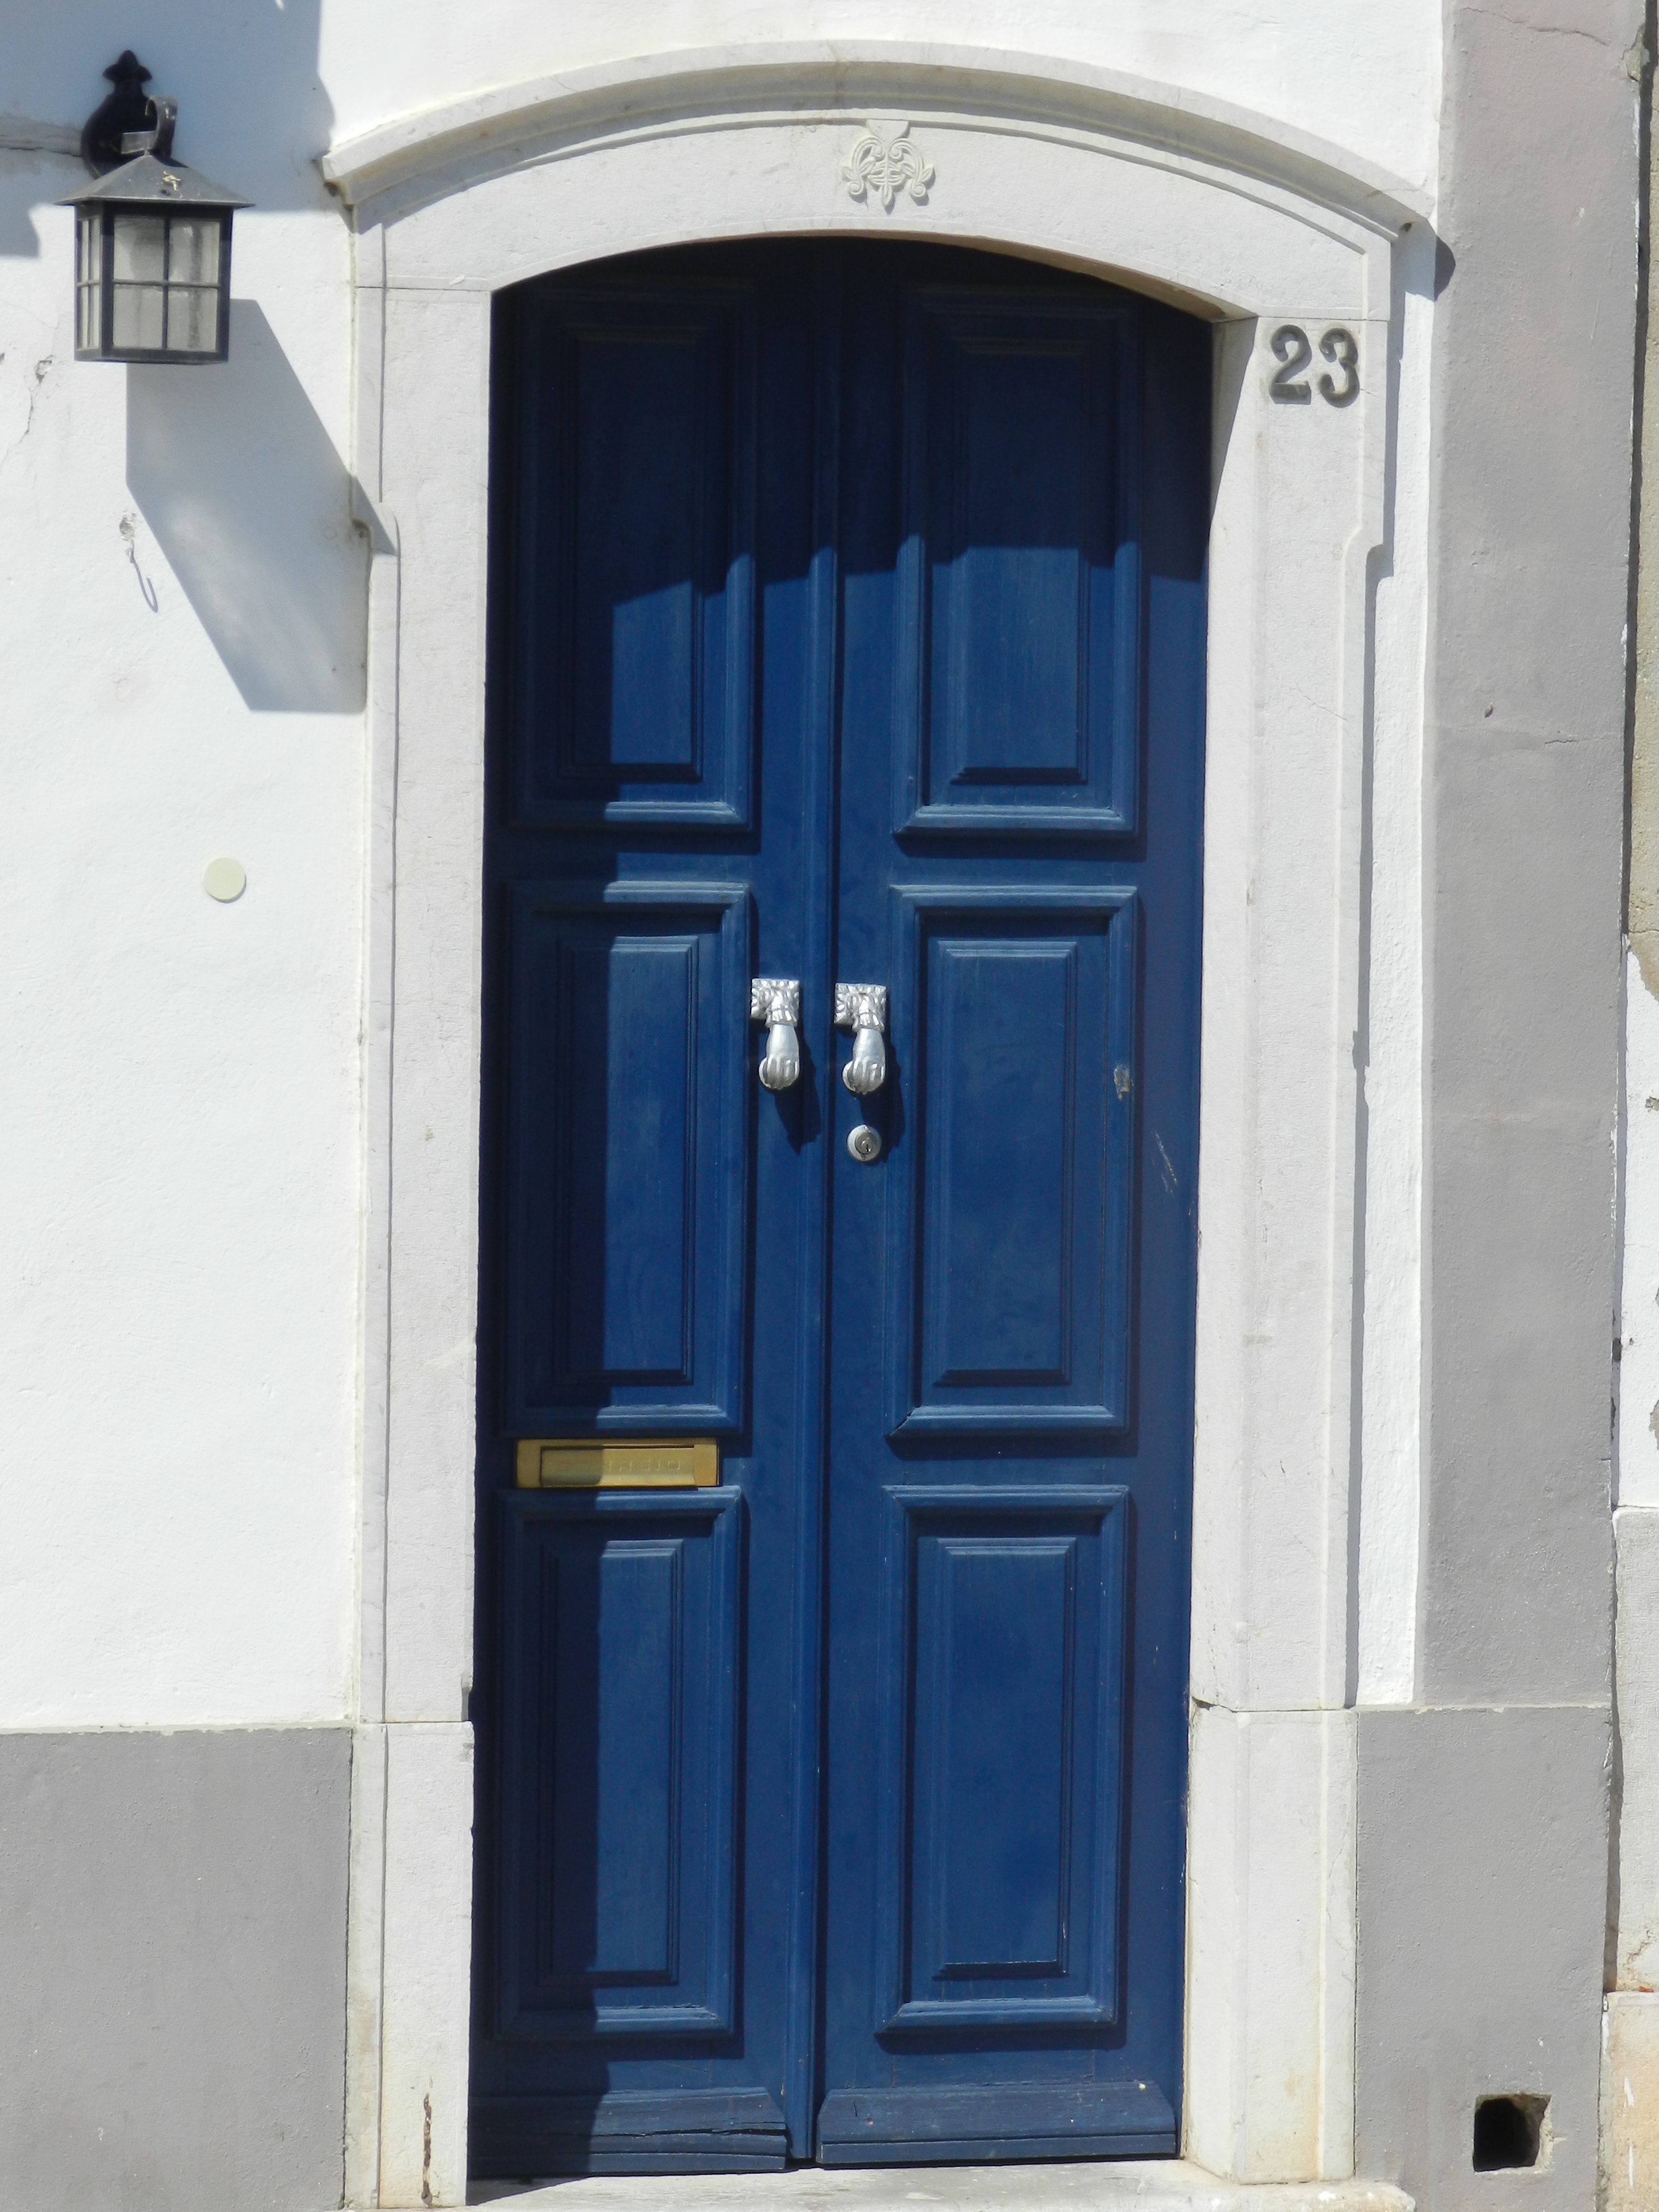
architecture, house, facade, blue, door, wooden door, entry, mediterranean house, public toilet